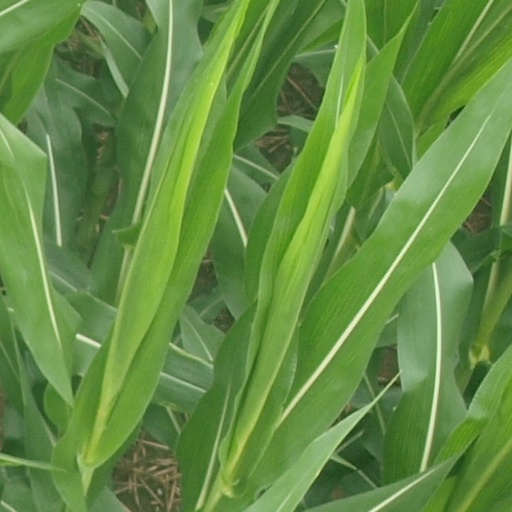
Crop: maize; corn